Agnata Butler

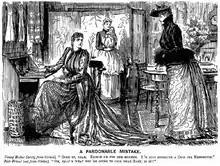
The second du Maurier cartoon in "Punch" about the 'crib for Herodotus'

While a student, she worked hard at her studies but also found time for outdoor pursuits which she enjoyed, including tennis and skating. She was president of the debating society and, while she did not speak often, she impressed others with her eloquence and humility.